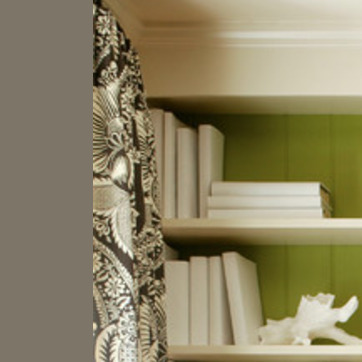
Material: paper